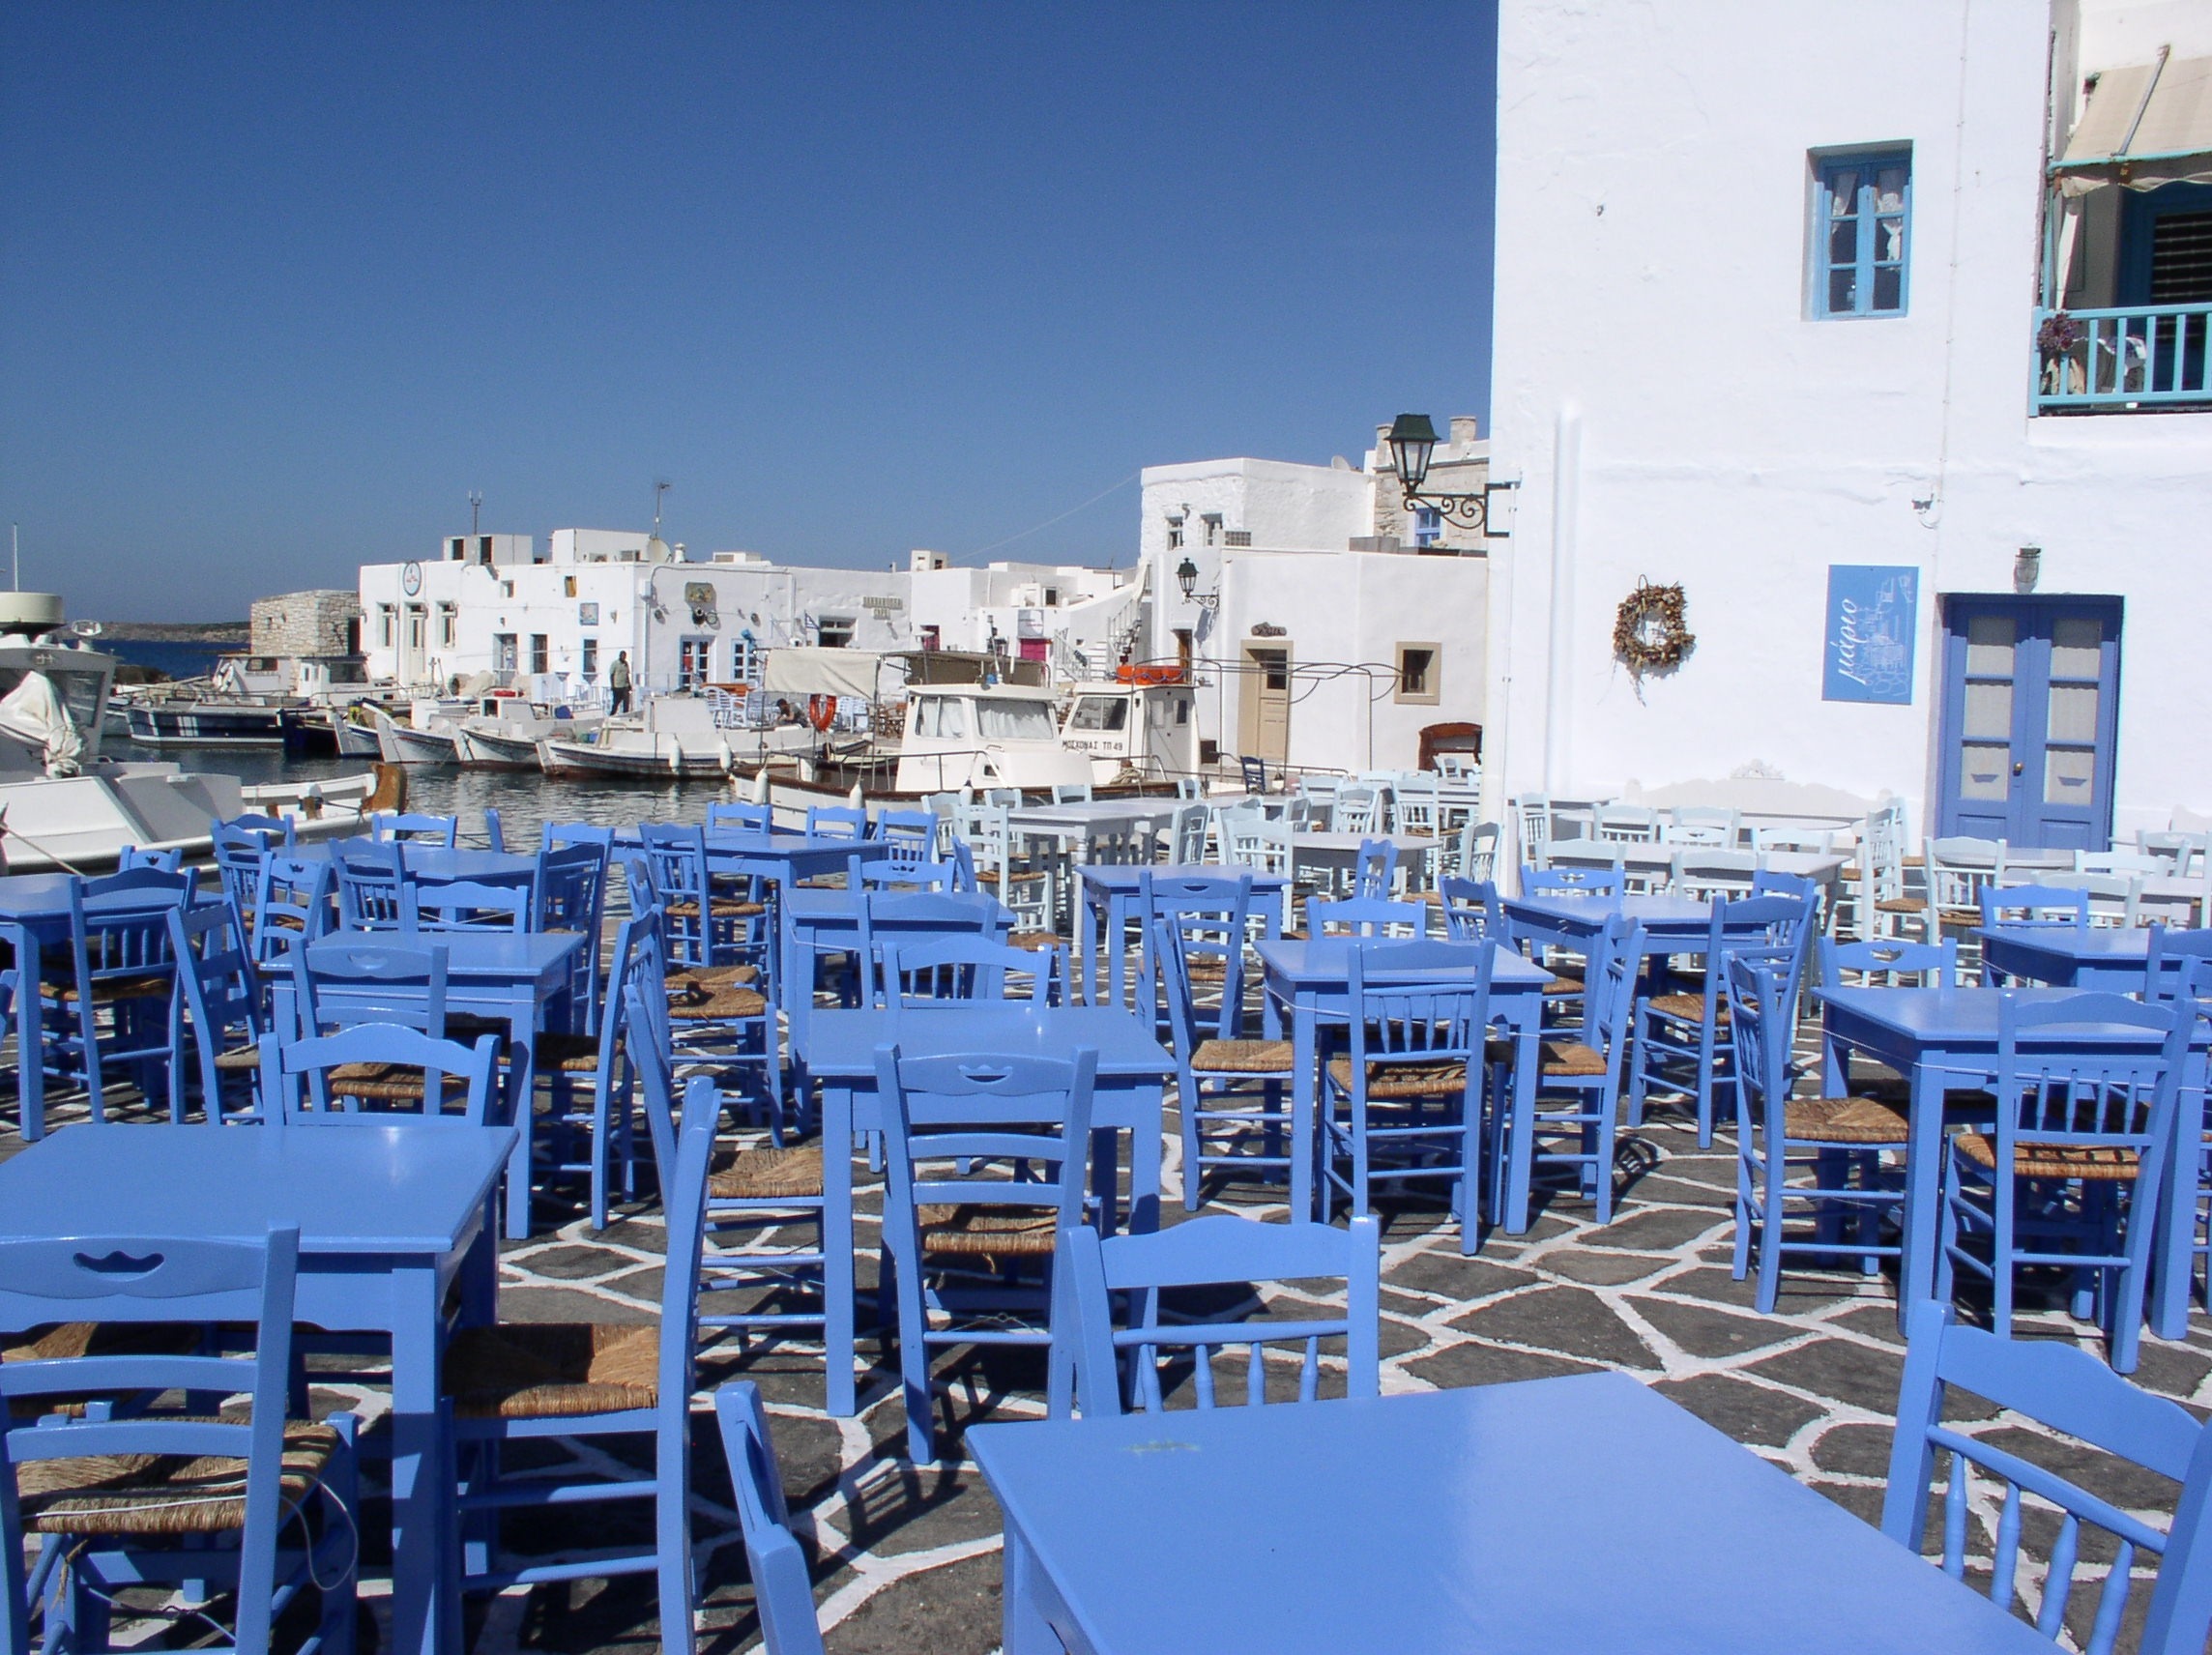
table, dock, boat, chair, vehicle, harbor, blue, marina, port, greece, cyclades, passenger ship